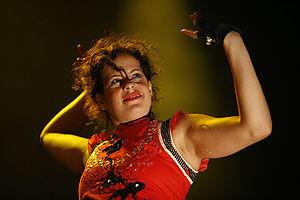
Le groupe Arcade Fire aux Eurockéennes de 2007.